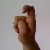
The image shows a hand gesture representing the letter 'X' in Indian Sign Language.